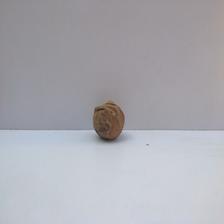
Size: Spoiled